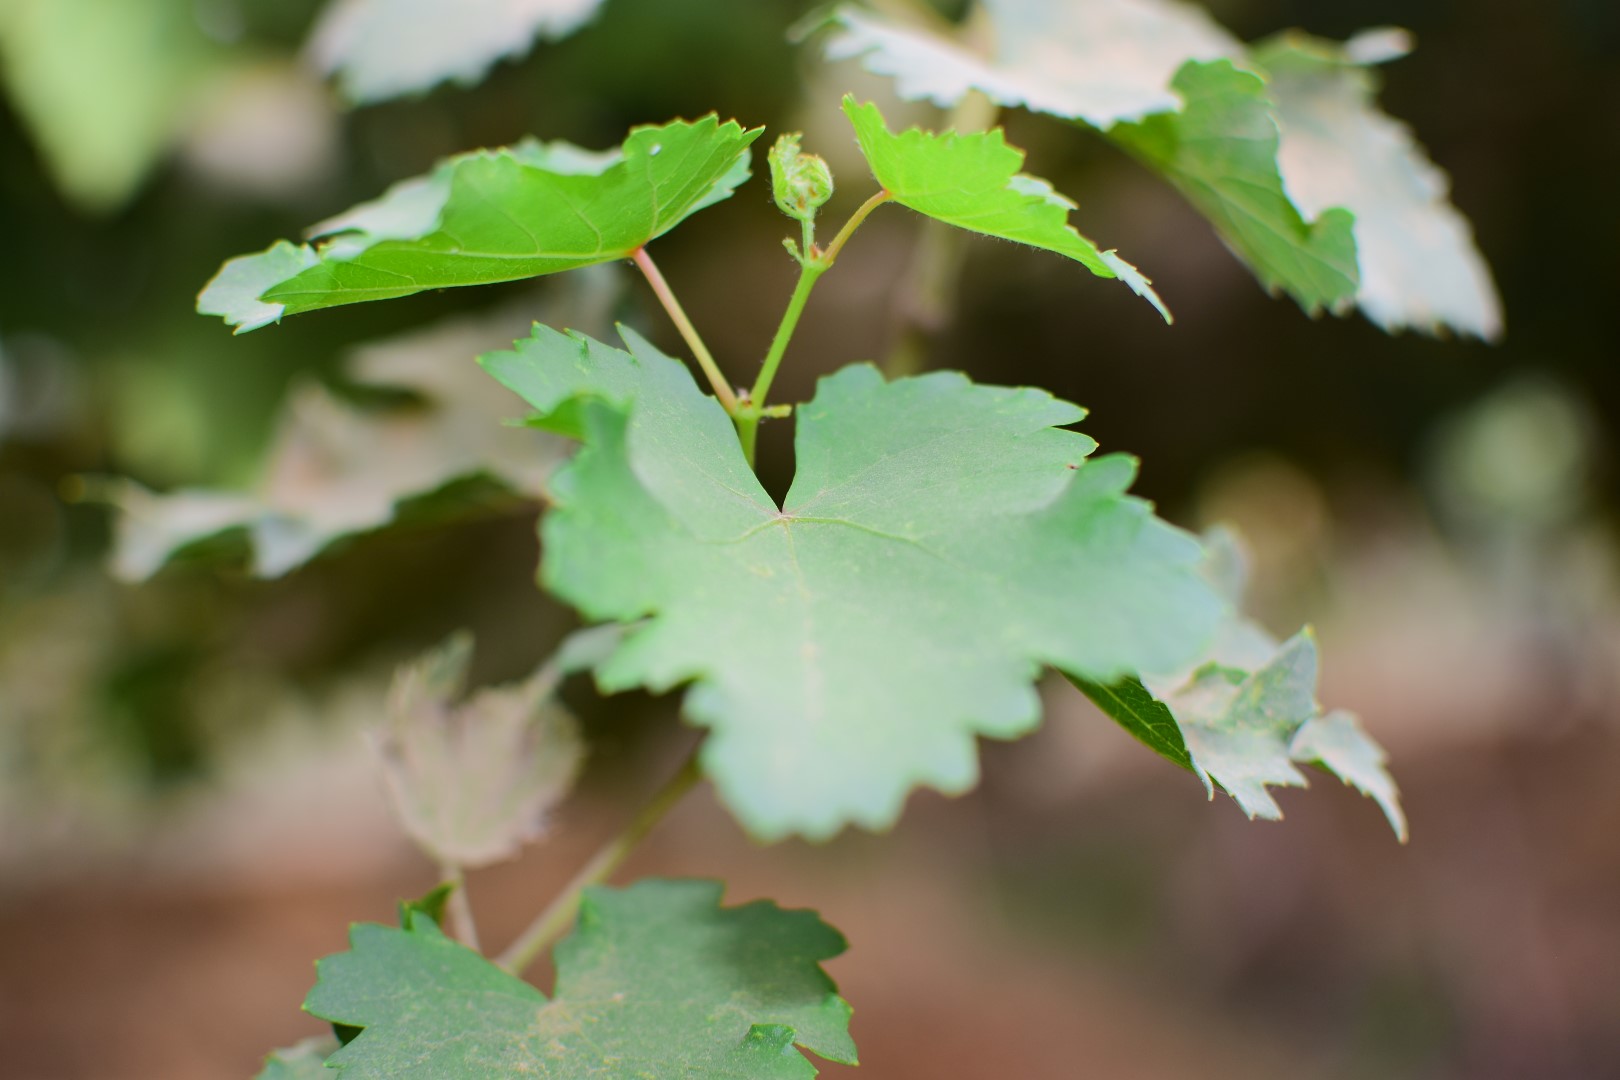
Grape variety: Kamali